Vita Sackville-West

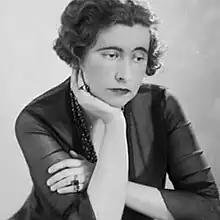
Violet in 1920

Sackville-West and Keppel disappeared together several times from 1918 on, mostly to France. One day in 1918 Vita writes that she experienced a radical 'liberation', where her male aspect was unexpectedly freed. She writes: "I went into wild spirits; I ran, I shouted, I jumped, I climbed, I vaulted over gates, I felt like a schoolboy let out on a holiday... that wild irresponsible day".